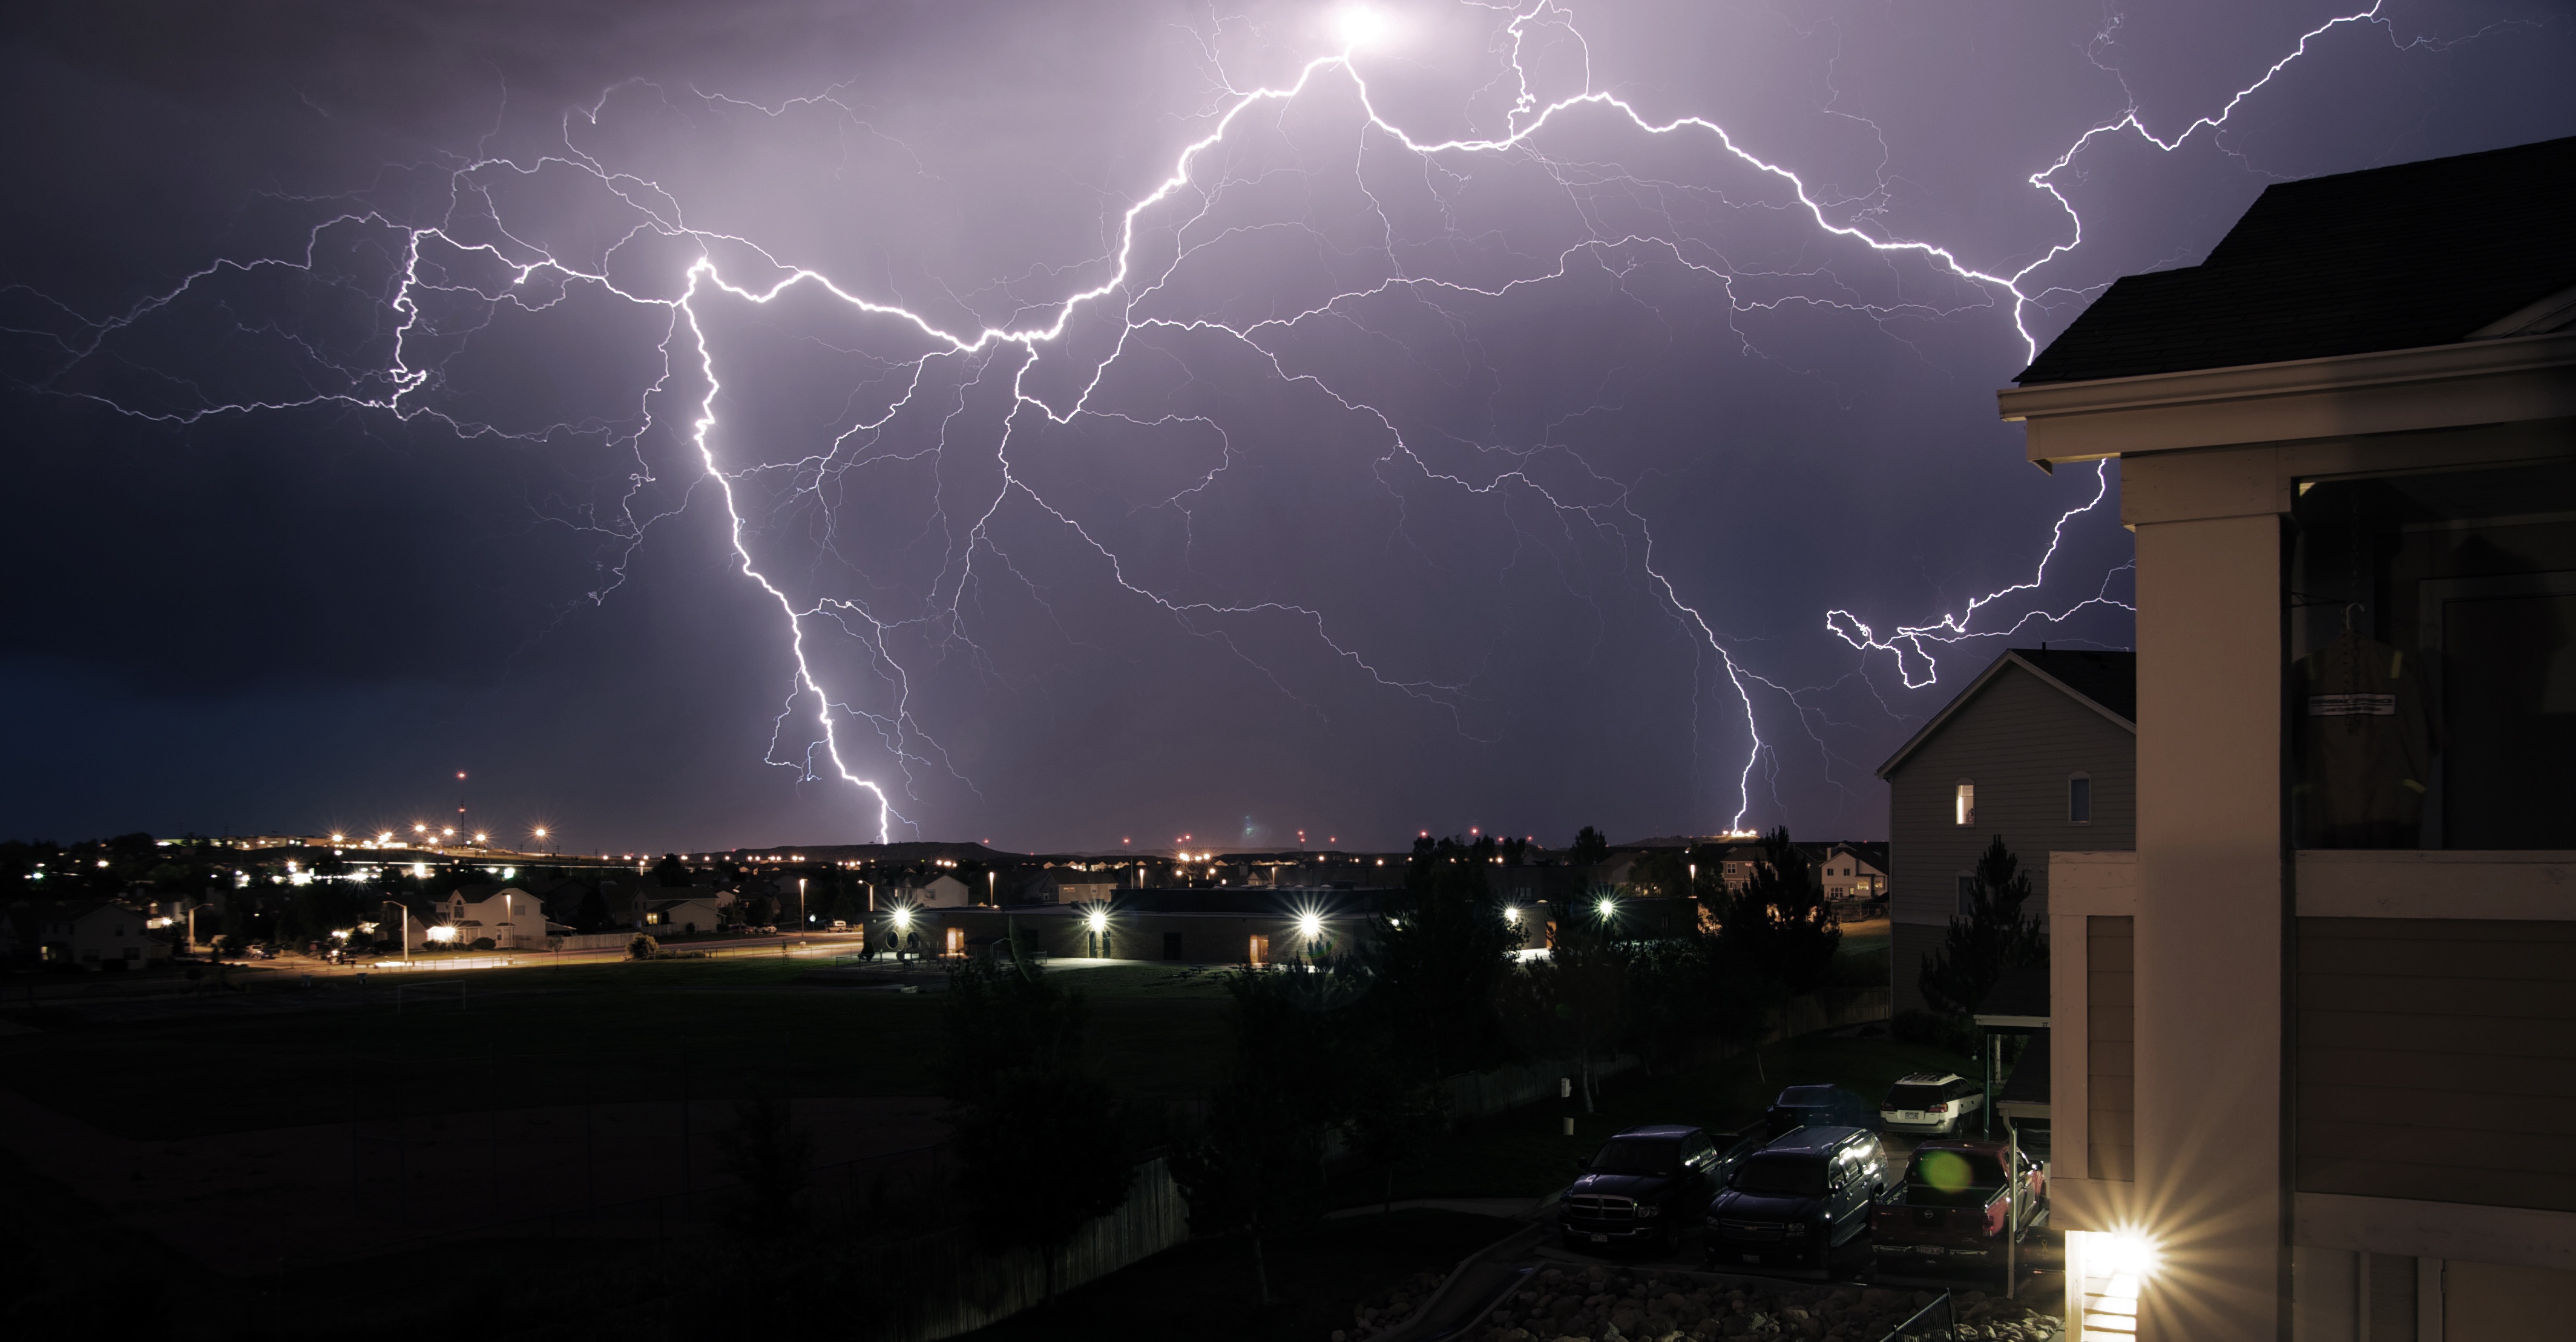
light, night, weather, storm, darkness, lightning, thunder, thunderstorm, rays, electric rain